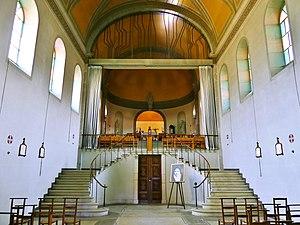
Vue, depuis la nef, du chœur surélevé de l'église du monastère du Carmel de Chambéry, en Savoie.
Le Carmel de Chambéry est un carmel fondé en 1634 à Chambéry dans le duché de Savoie, aujourd'hui en France dans le département de la Savoie.